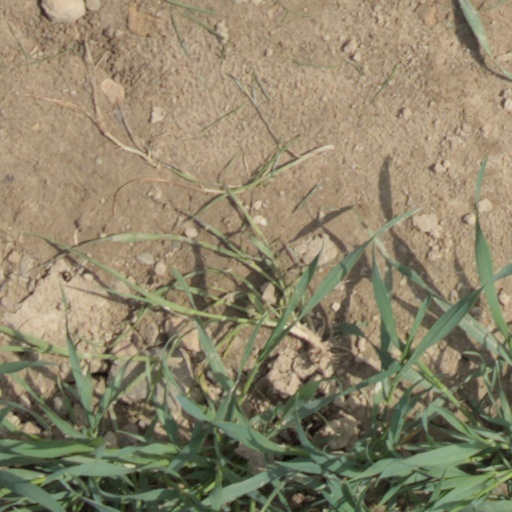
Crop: wheat